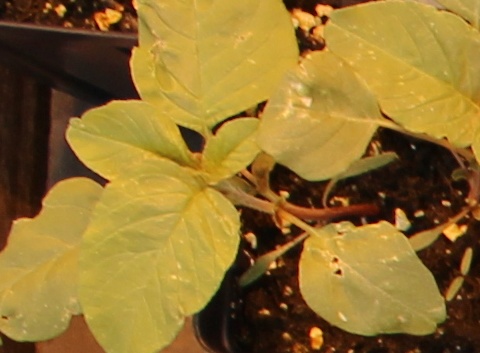
Label: Redroot Pigweed